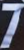
Number: 7